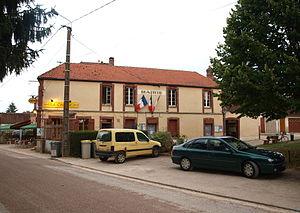
Passy (Yonne, France)
Passy est une commune française située dans le département de l'Yonne en région Bourgogne-Franche-Comté.